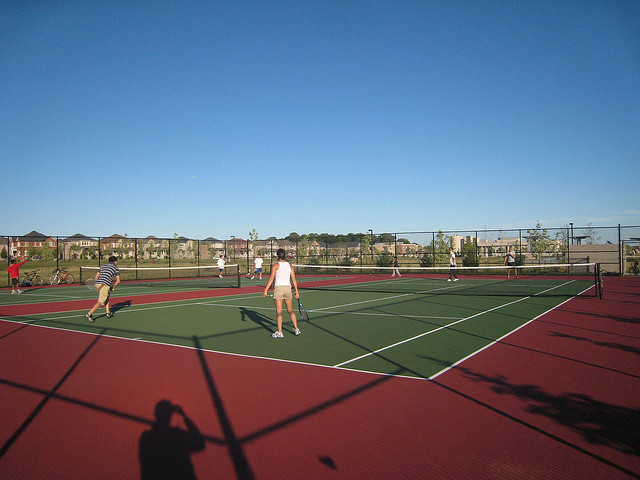
một nhóm các vận động viên đang luyện tập tennis trên sân